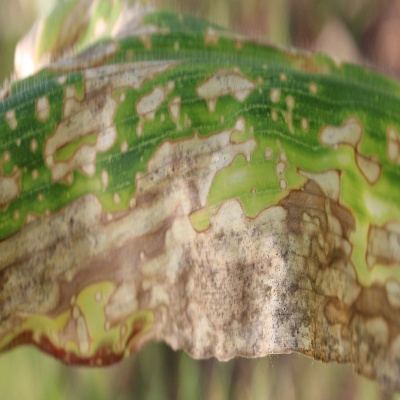
Crop: Maize
Condition: leaf blight